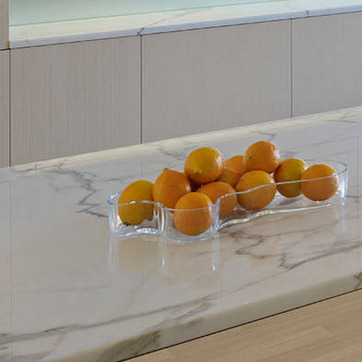
Material: food